List of Dutch inventions and innovations

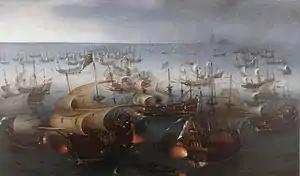
The genre of marine painting as a distinct category separate from landscape is attributed to Hendrick Cornelisz Vroom from early in the seventeenth century.

The Dutch door (also known as "stable door" or "half door") is a type of door divided horizontally in such a fashion that the bottom half may remain shut while the top half opens. The initial purpose of this door was to keep animals out of farmhouses, while keeping children inside, yet allowing light and air to filter through the open top. This type of door was common in the Netherlands in the seventeenth century and appears in Dutch paintings of the period. They were commonly found in Dutch areas of New York and New Jersey (before the American Revolution) and in South Africa.